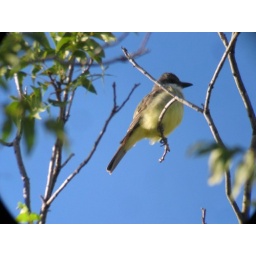
A few pairs breed in and around Patagonia. This one was across the street from my house in 2007.